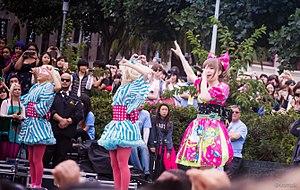
Kyary Pamyu Pamyu, née le 29 janvier 1993, est une blogueuse, chanteuse et mannequin japonaise liée à l'esthétique kawaii et au quartier Harajuku de Tokyo.